Regine Velasquez

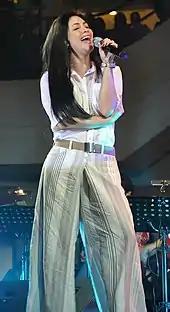

Velasquez's vocal style and singing ability have significantly impacted Philippine popular and contemporary music. Critics have called her "Asia's Songbird" and she is often cited as one of Filipino music's most influential artists. According to Allan Policarpio of the "Philippine Daily Inquirer", "Regine needed only to open her mouth and that celebrated voice would come out. She could sing seated, lying down or hoisted up in the air with a harness—no problem. And even when she was so sick she couldn't speak, she could still sing." Velasquez has also been recognized for playing a pivotal role in creating the "blue print" for becoming a "singing icon". Many critics complimented her work, often singling out Velasquez's influence. Luciano, writing for CNN Philippines, described her "legitimacy" as "enough to secure a space in pop culture" and said her musical career "continues to influence generations of OPM patrons and songbird wannabes up to this day", while according to "The Philippine Star", "If one were to go by records and distinctions made, Regine Velasquez would win, hands down". She has often been regarded as a powerhouse for her performances and musical content.